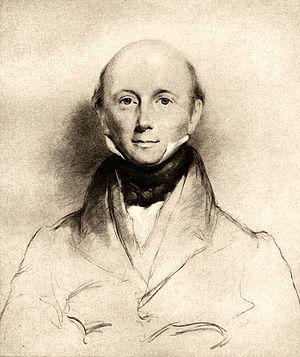
George Bellas Greenough est un géologue anglais, né le 18 janvier 1778 à Londres et mort le 2 avril 1855 à Naples. Il a produit des cartes géologiques de l'Angleterre et du pays de Galles. Il fut le président fondateur de la Geological Society of London.